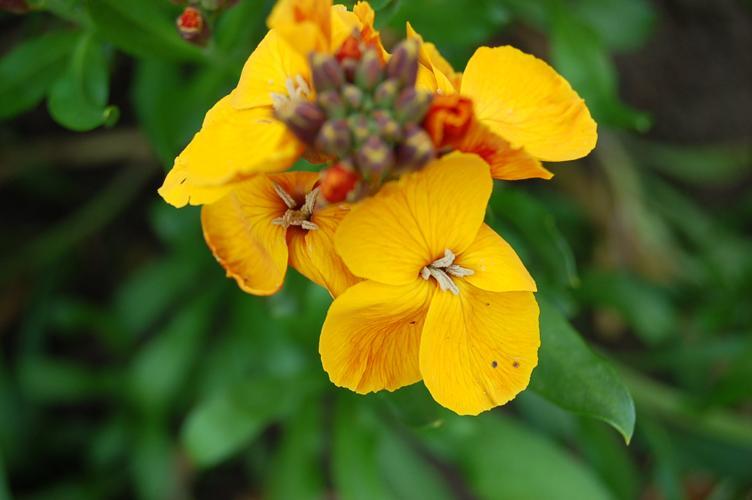
Label: wallflower